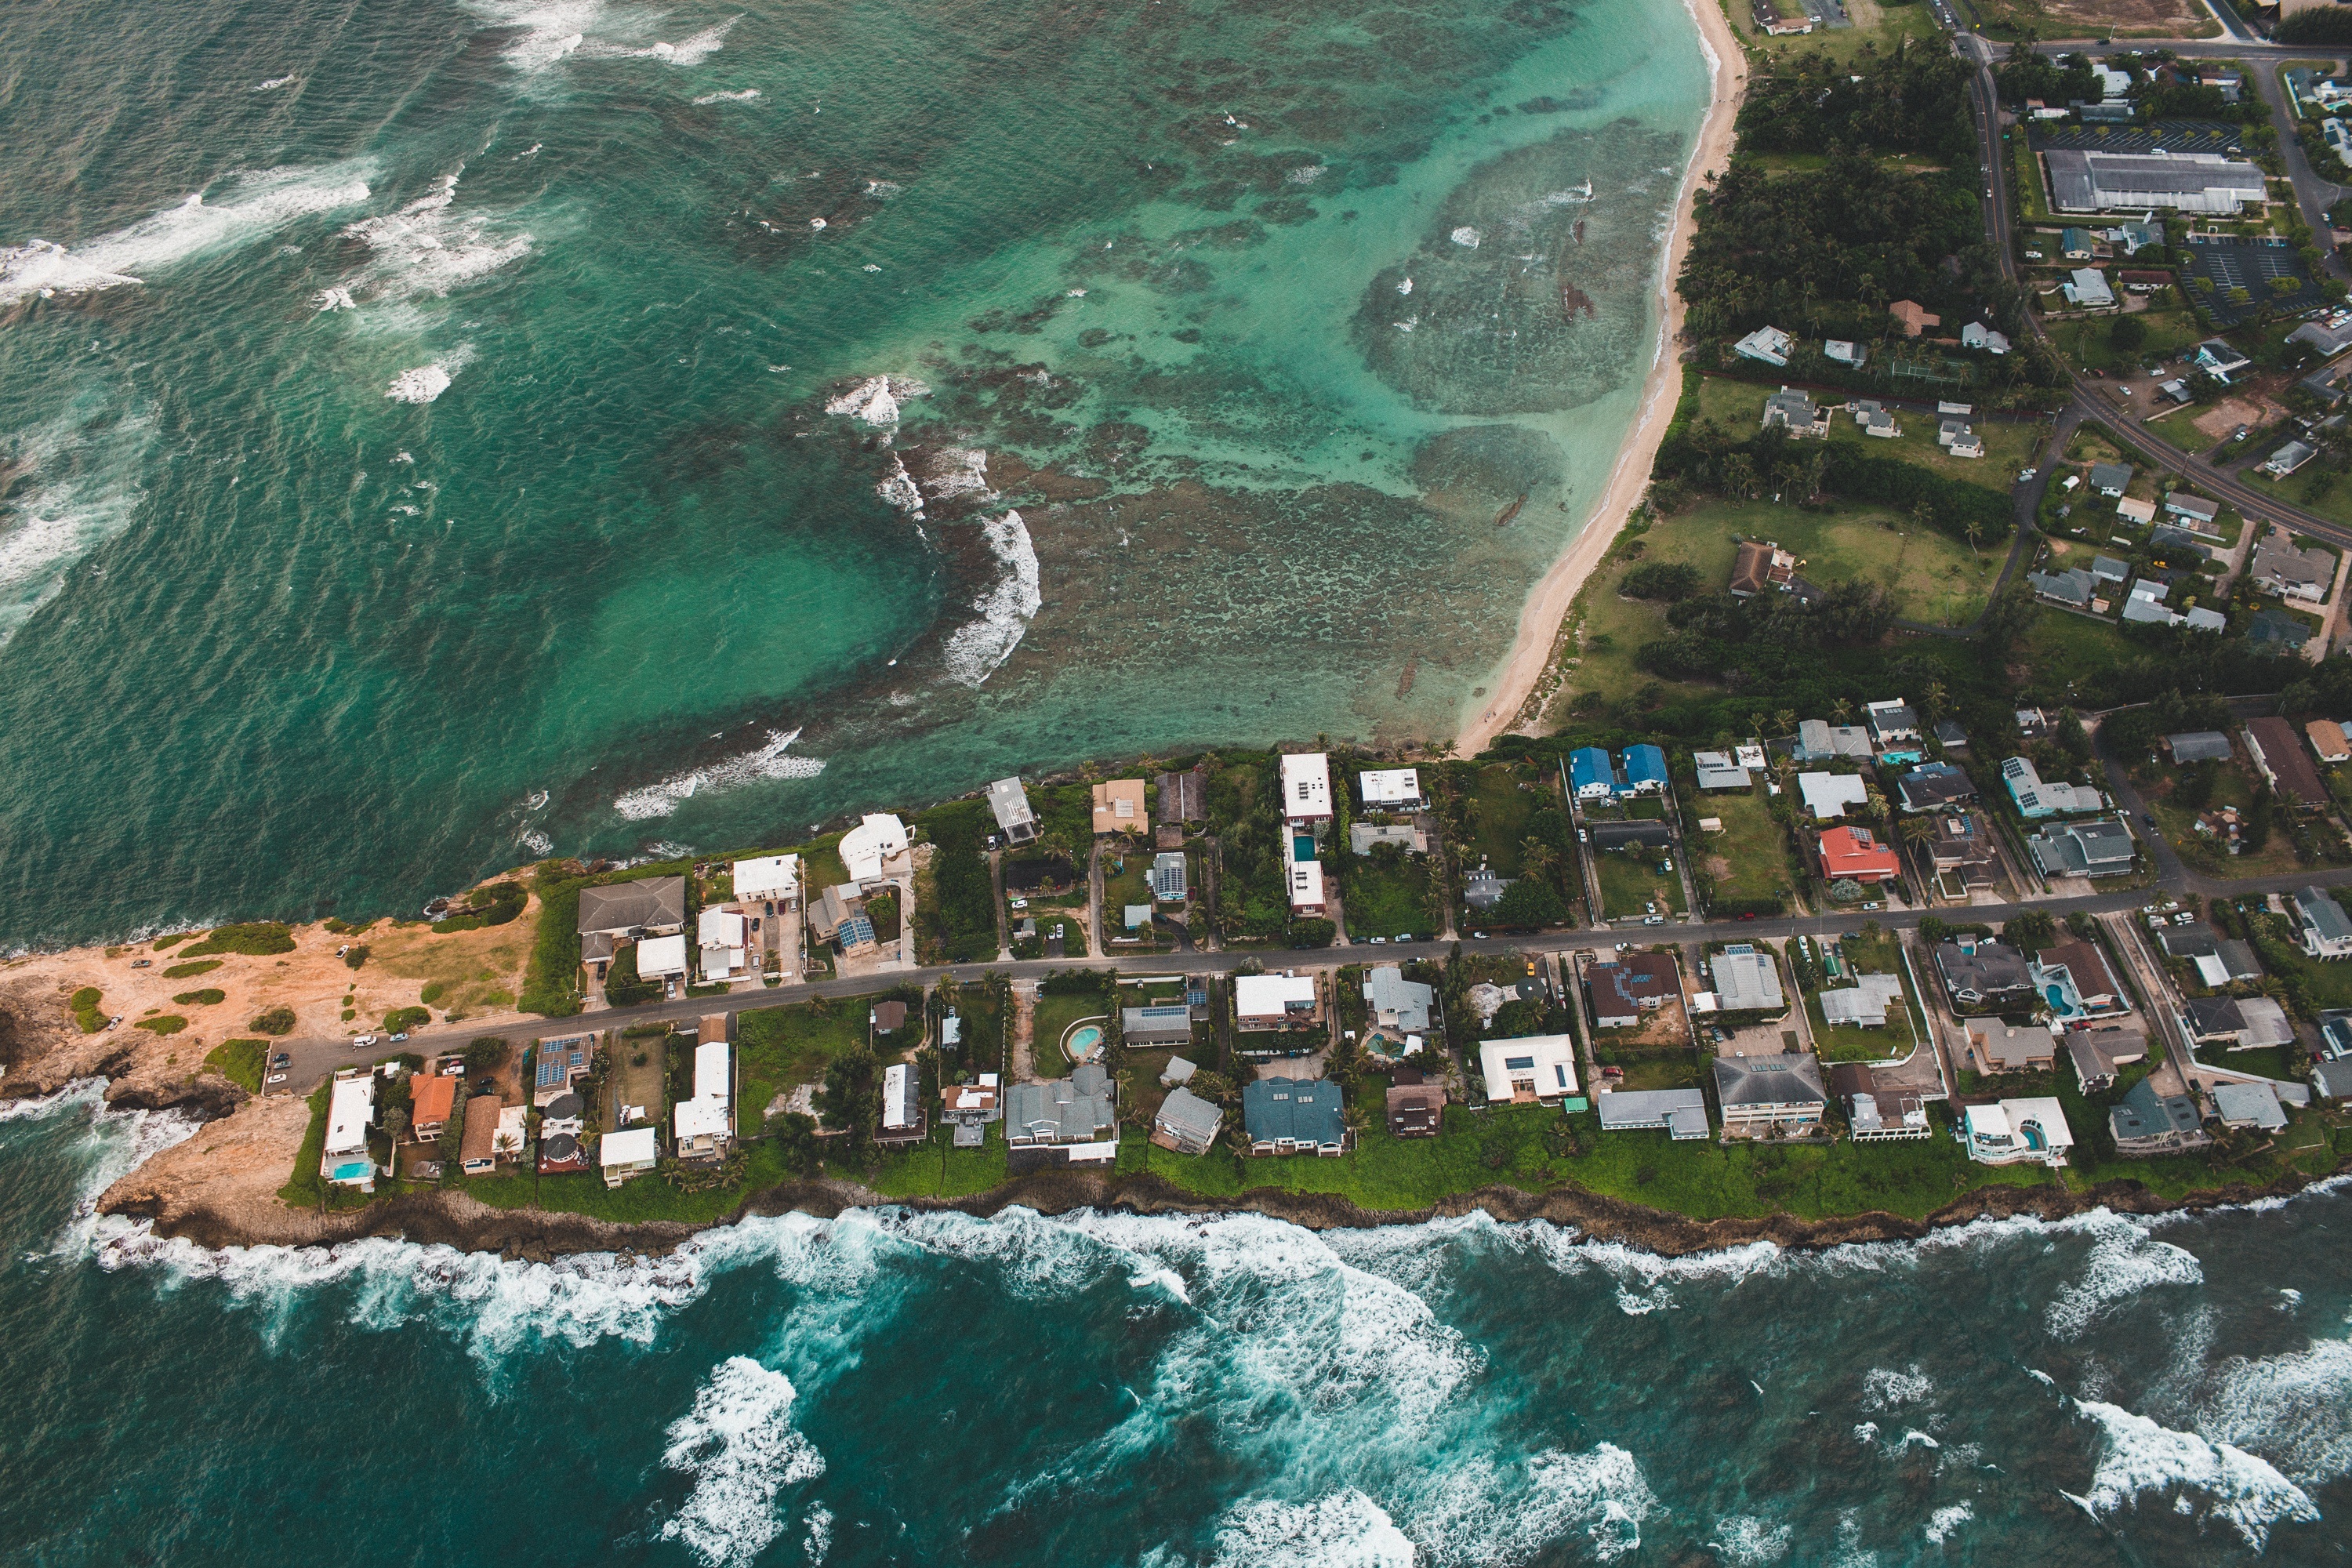
sea, coast, water, ocean, coastal, river, coastline, seaside, community, bay, peninsula, marina, aerial, lifestyle, terrain, waterway, housing, seacoast, oceanside, development, cape, bird's eye view, aerial photography, waters edge